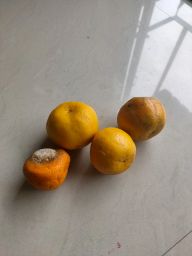
Fruit: Orange
Quality: Mixed